Charlotte Bill

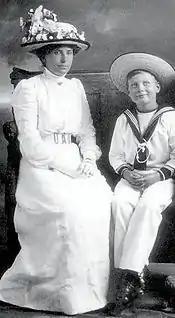
Charlotte Bill with Prince John

Charlotte Jane "Lala" Bill (9 December 1875 – 13 December 1964) was an English nanny to the children of the Duke and Duchess of York, later King George V and Queen Mary. She was most closely involved with the couple's youngest child, Prince John, whom she nursed devotedly from 1905 until his death in 1919.